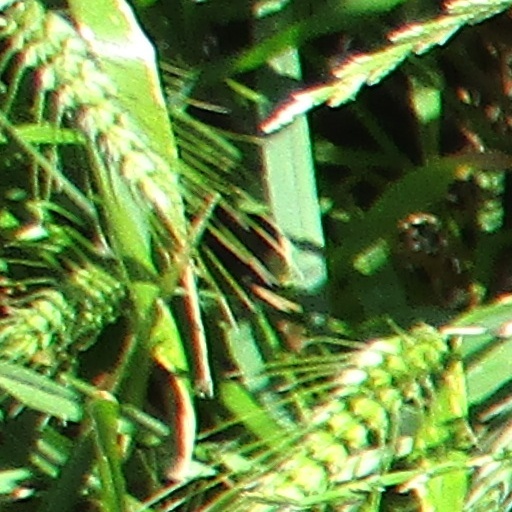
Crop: wheat